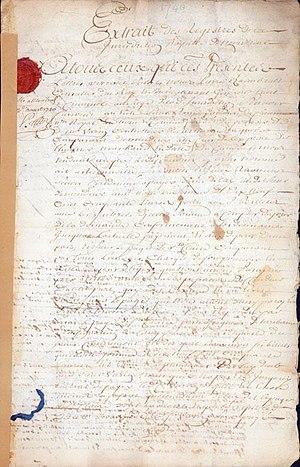
Première page sur trois d'un jugement contre Louis Lepage de Sainte-Claire en faveur de Varin, contrôleur de la marine, pour 1900 livres.
Louis Lepage de Sainte-Claire était un prêtre, un chanoine, et un seigneur de Terrebonne au Québec. Il est considéré comme le fondateur de la ville de Terrebonne, dans la mesure où c'est grâce aux moulins qu'il a fait construire que des marchands et des artisans sont venus s'installer à côté de l'île des Moulins, ce qui a fait naître à cet endroit un village, le Vieux-Terrebonne d'aujourd'hui. Ses efforts pour développer une industrie à Terrebonne ont fait de lui un personnage de premier plan lorsqu'il s'agit de parler de l'économie de la Nouvelle-France.